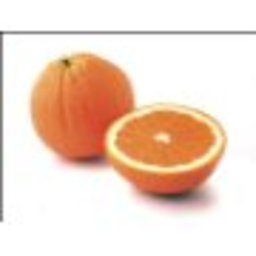
Label: Orange